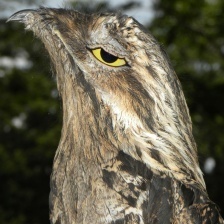
Species: GREAT POTOO
Scientific name: NYCTIBIUS GRANDIS